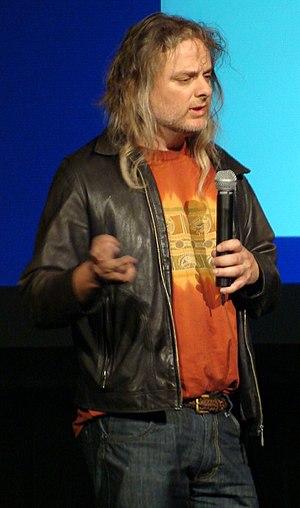
Le terme de conscience peut faire référence à au moins quatre concepts philosophiques ou psychologiques :
David Chalmers, né le 20 avril 1966 à Sydney, est un philosophe australien spécialisé en philosophie de l'esprit.